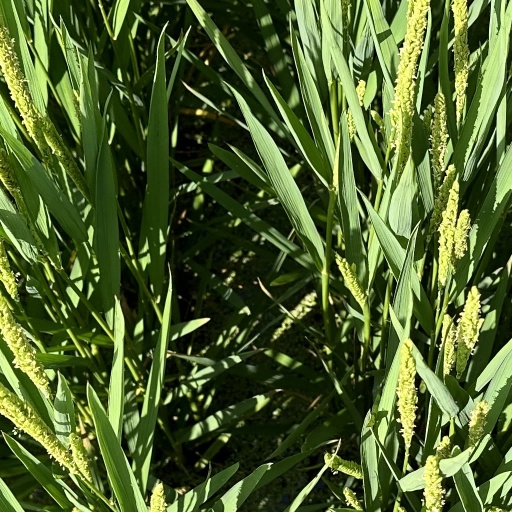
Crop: rice